Henri Lloyd

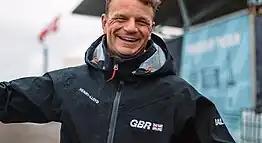
A photograph of Nick Hutton, the Trimmer/Grinder for the Emirates Team GBR.

In 2009, Henri Lloyd became the "Official Supplier of Clothing and Footwear Technology" of the Brawn GP Formula One Team as part of a commercial partnership.